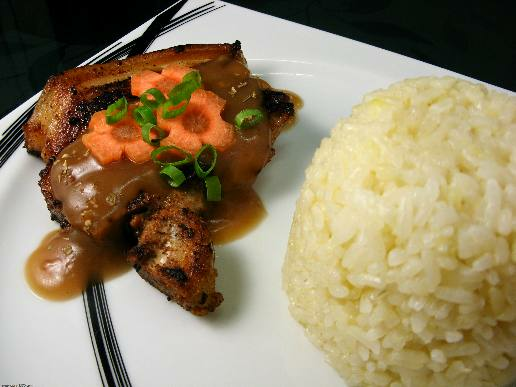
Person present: No